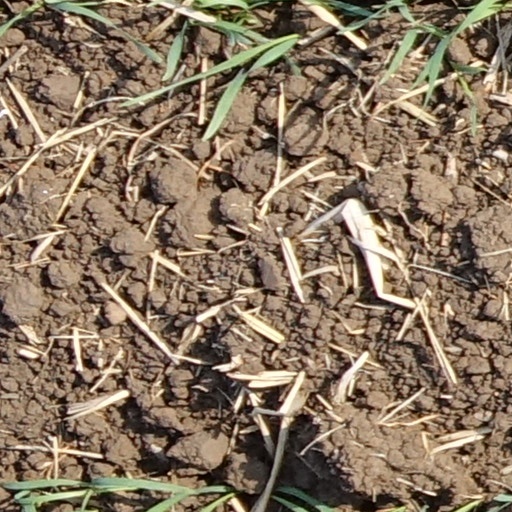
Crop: wheat